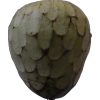
Label: cherimoya